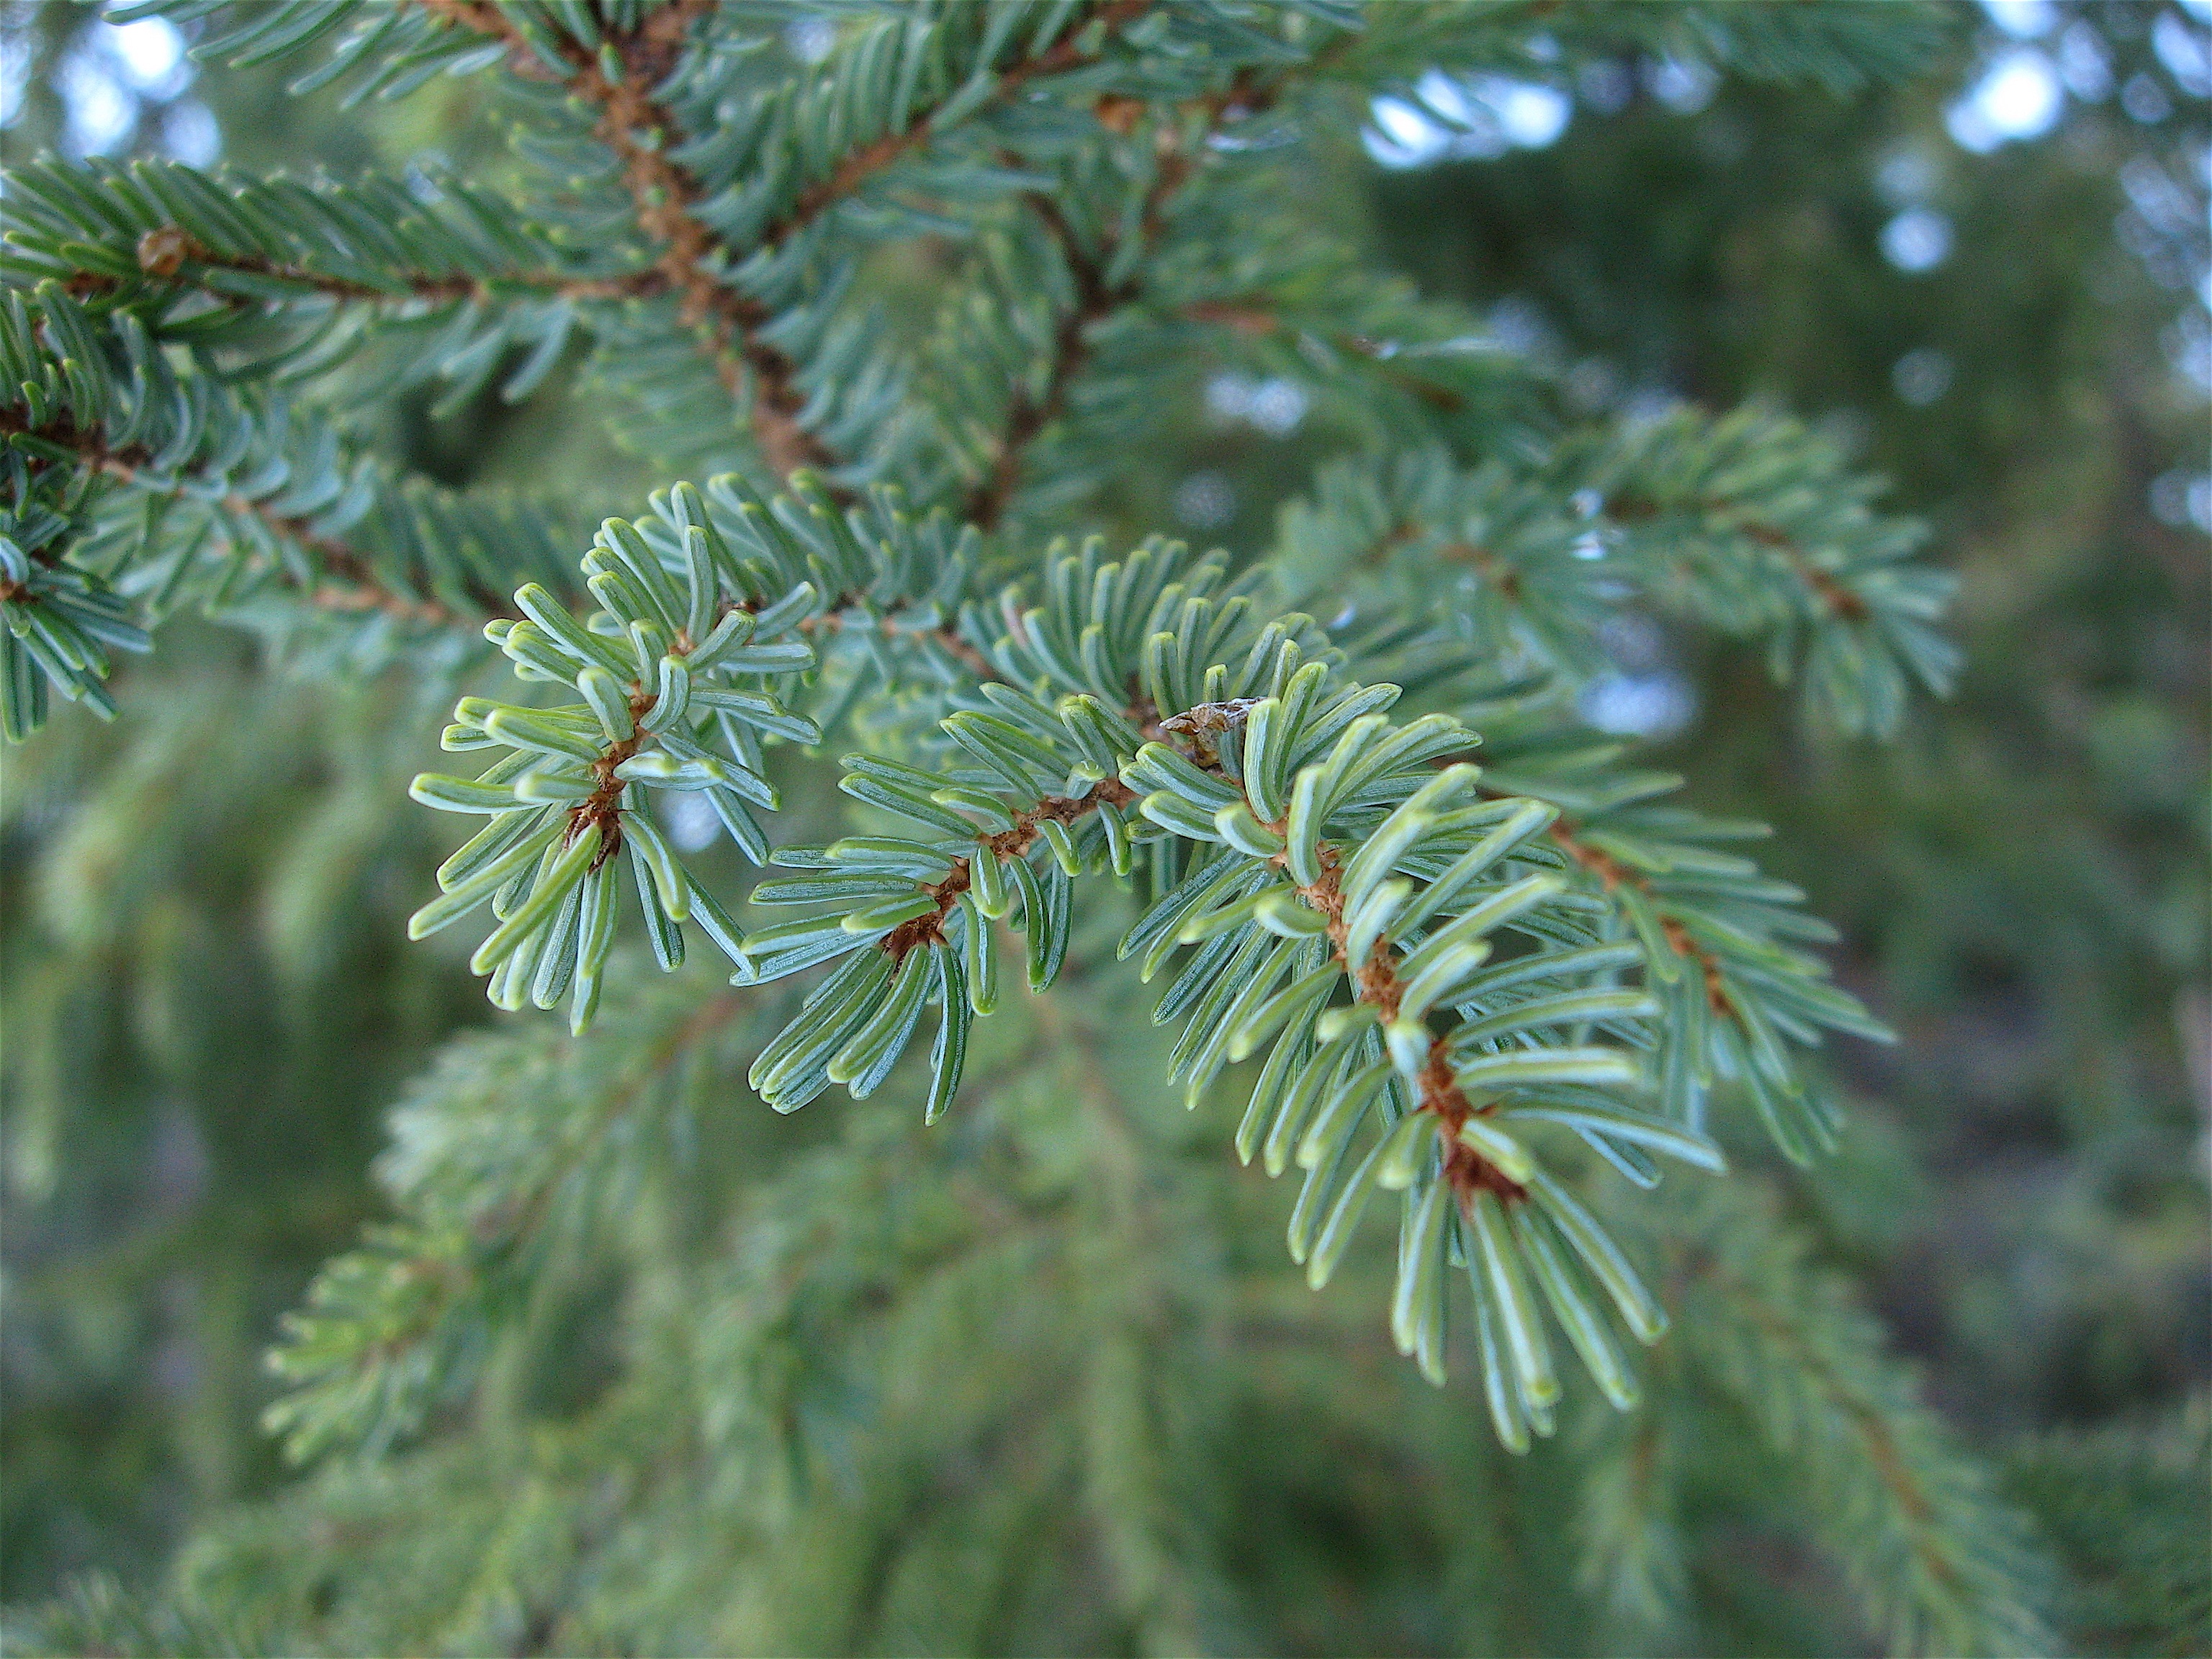
tree, nature, forest, branch, plant, leaf, flower, evergreen, botany, fir, flora, twig, conifer, spruce, shrub, larch, ecosystem, points, boreal forest, pine family, spinet, woody plant, temperate coniferous forest, land plant